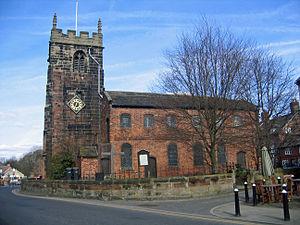
St Luke's Church est une église bâtie en 1430, située à Holmes Chapel dans le Cheshire en Angleterre.